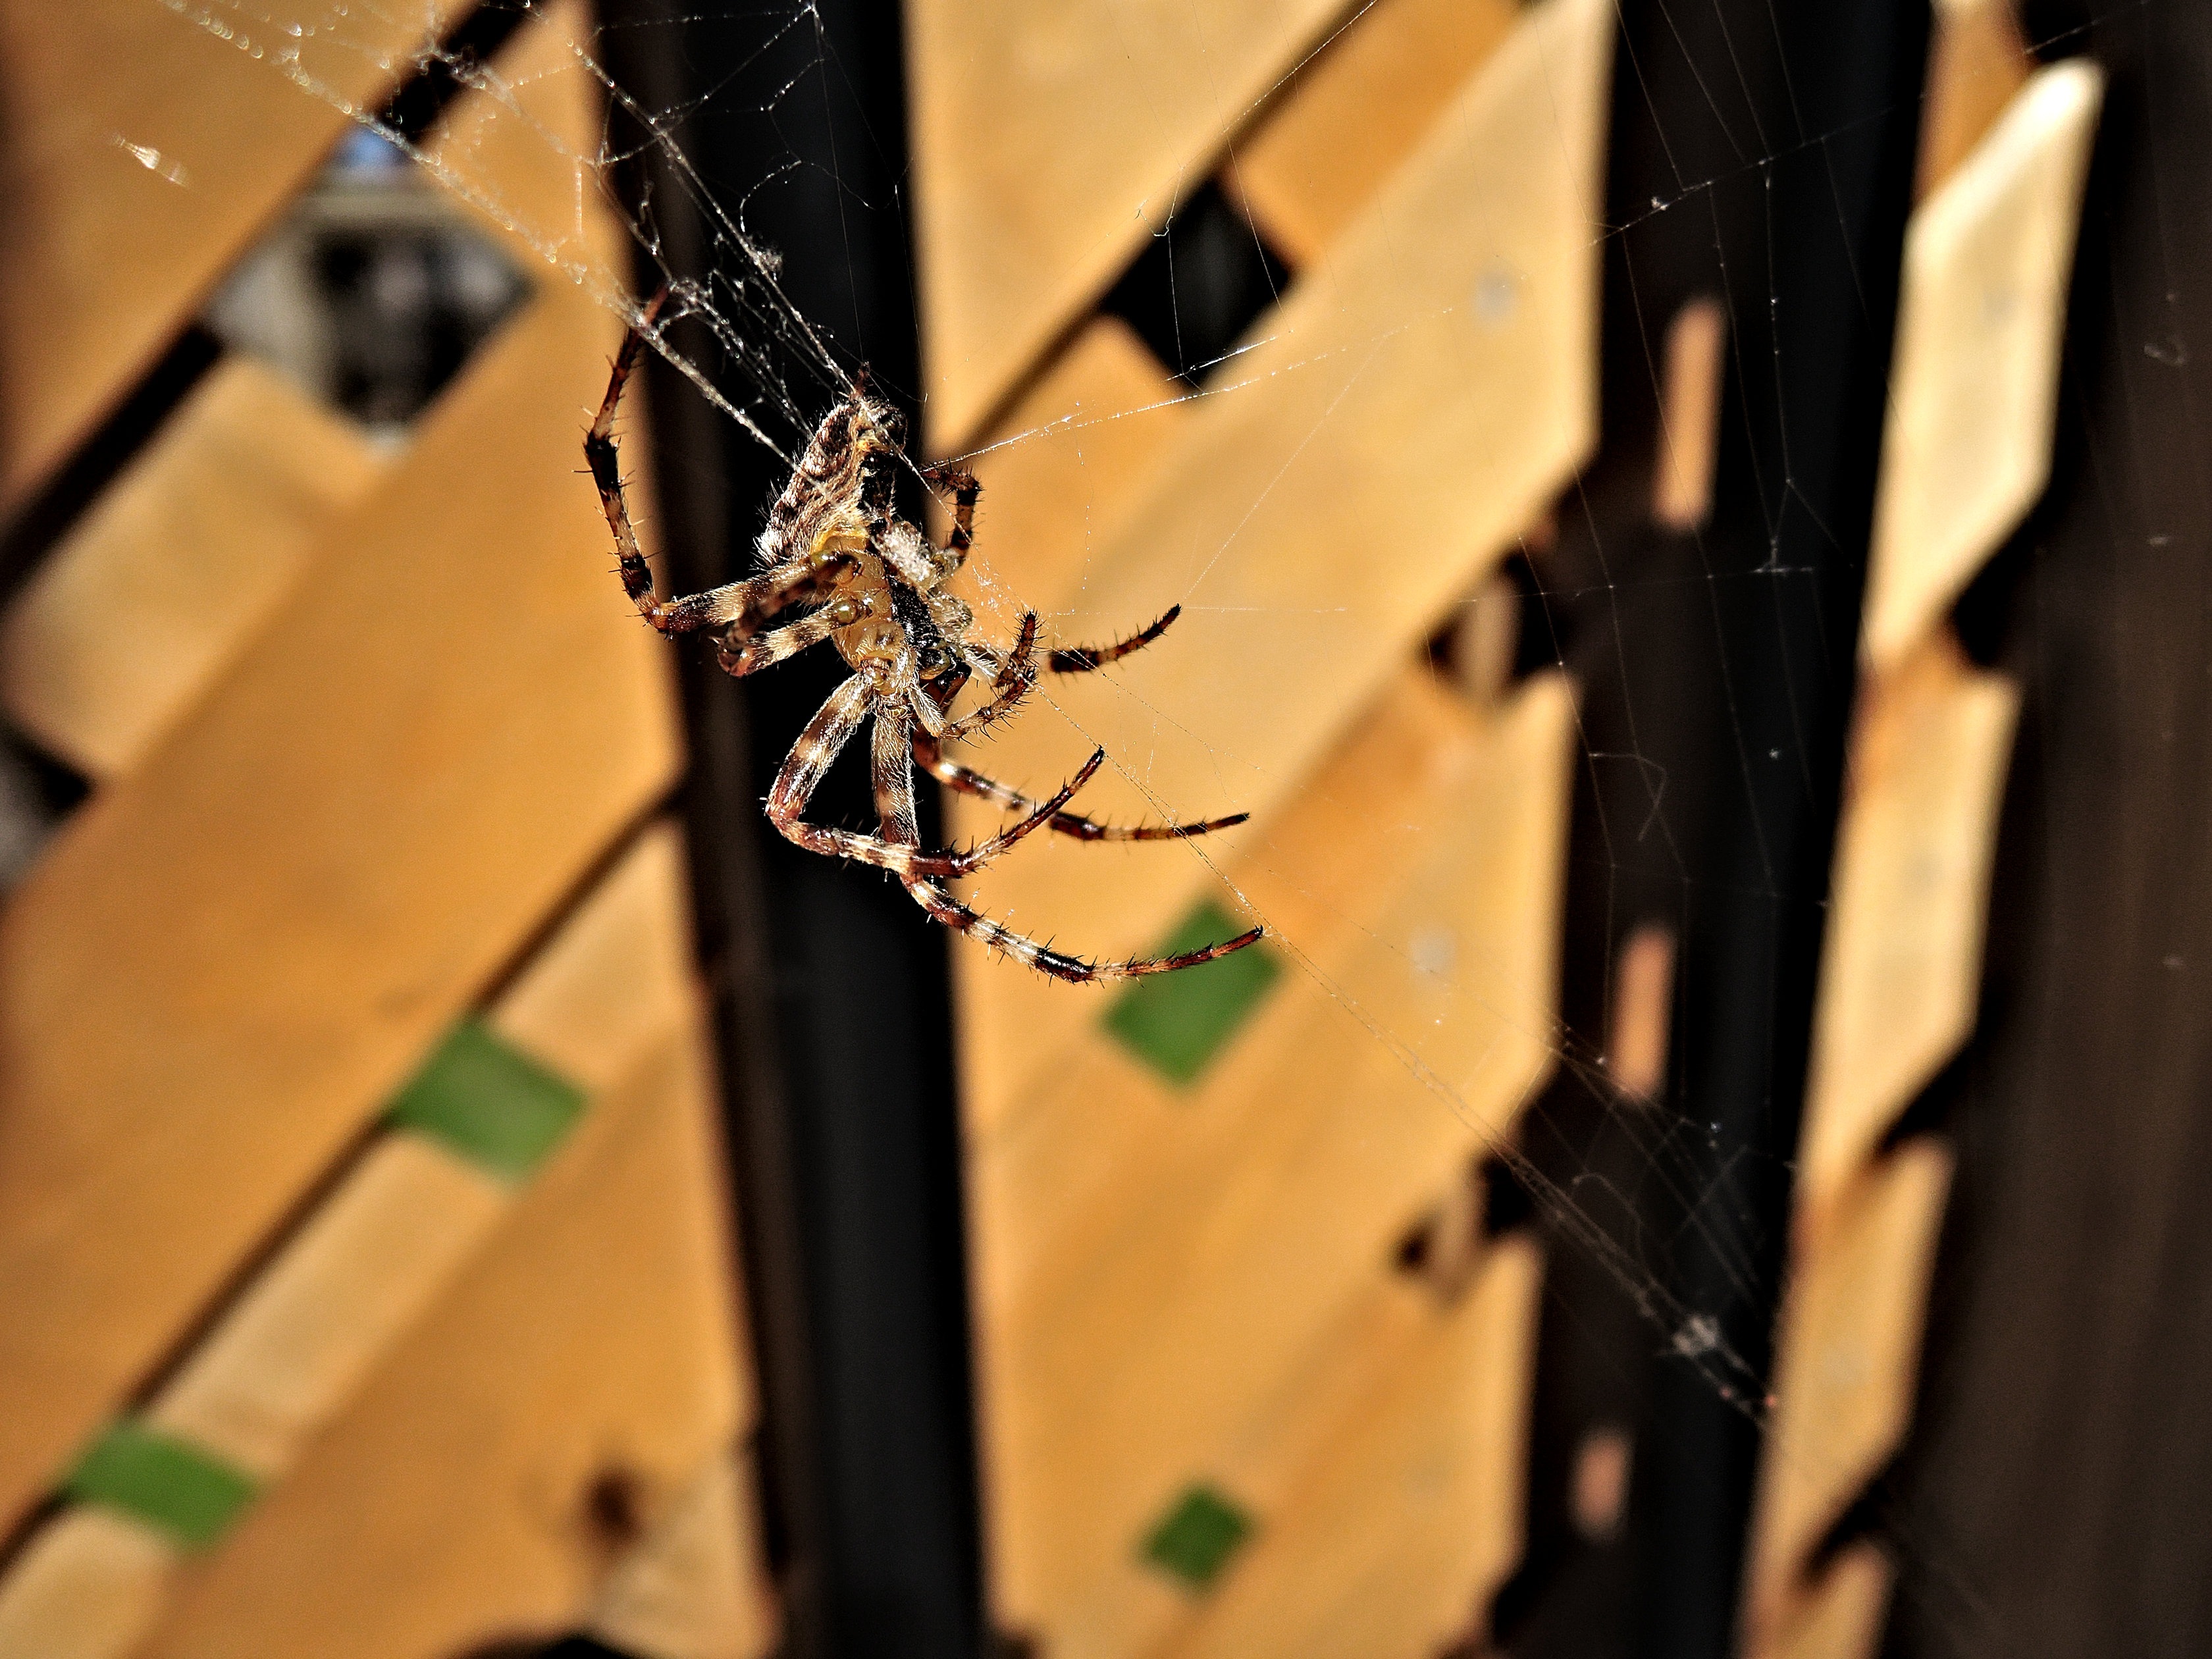
light, wood, photography, animal, color, black, spider web, cobweb, close up, spider, arachnid, macro photography